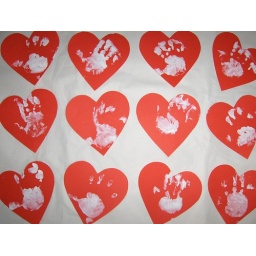
red construction paper hearts with baby's hand prints in white paint...